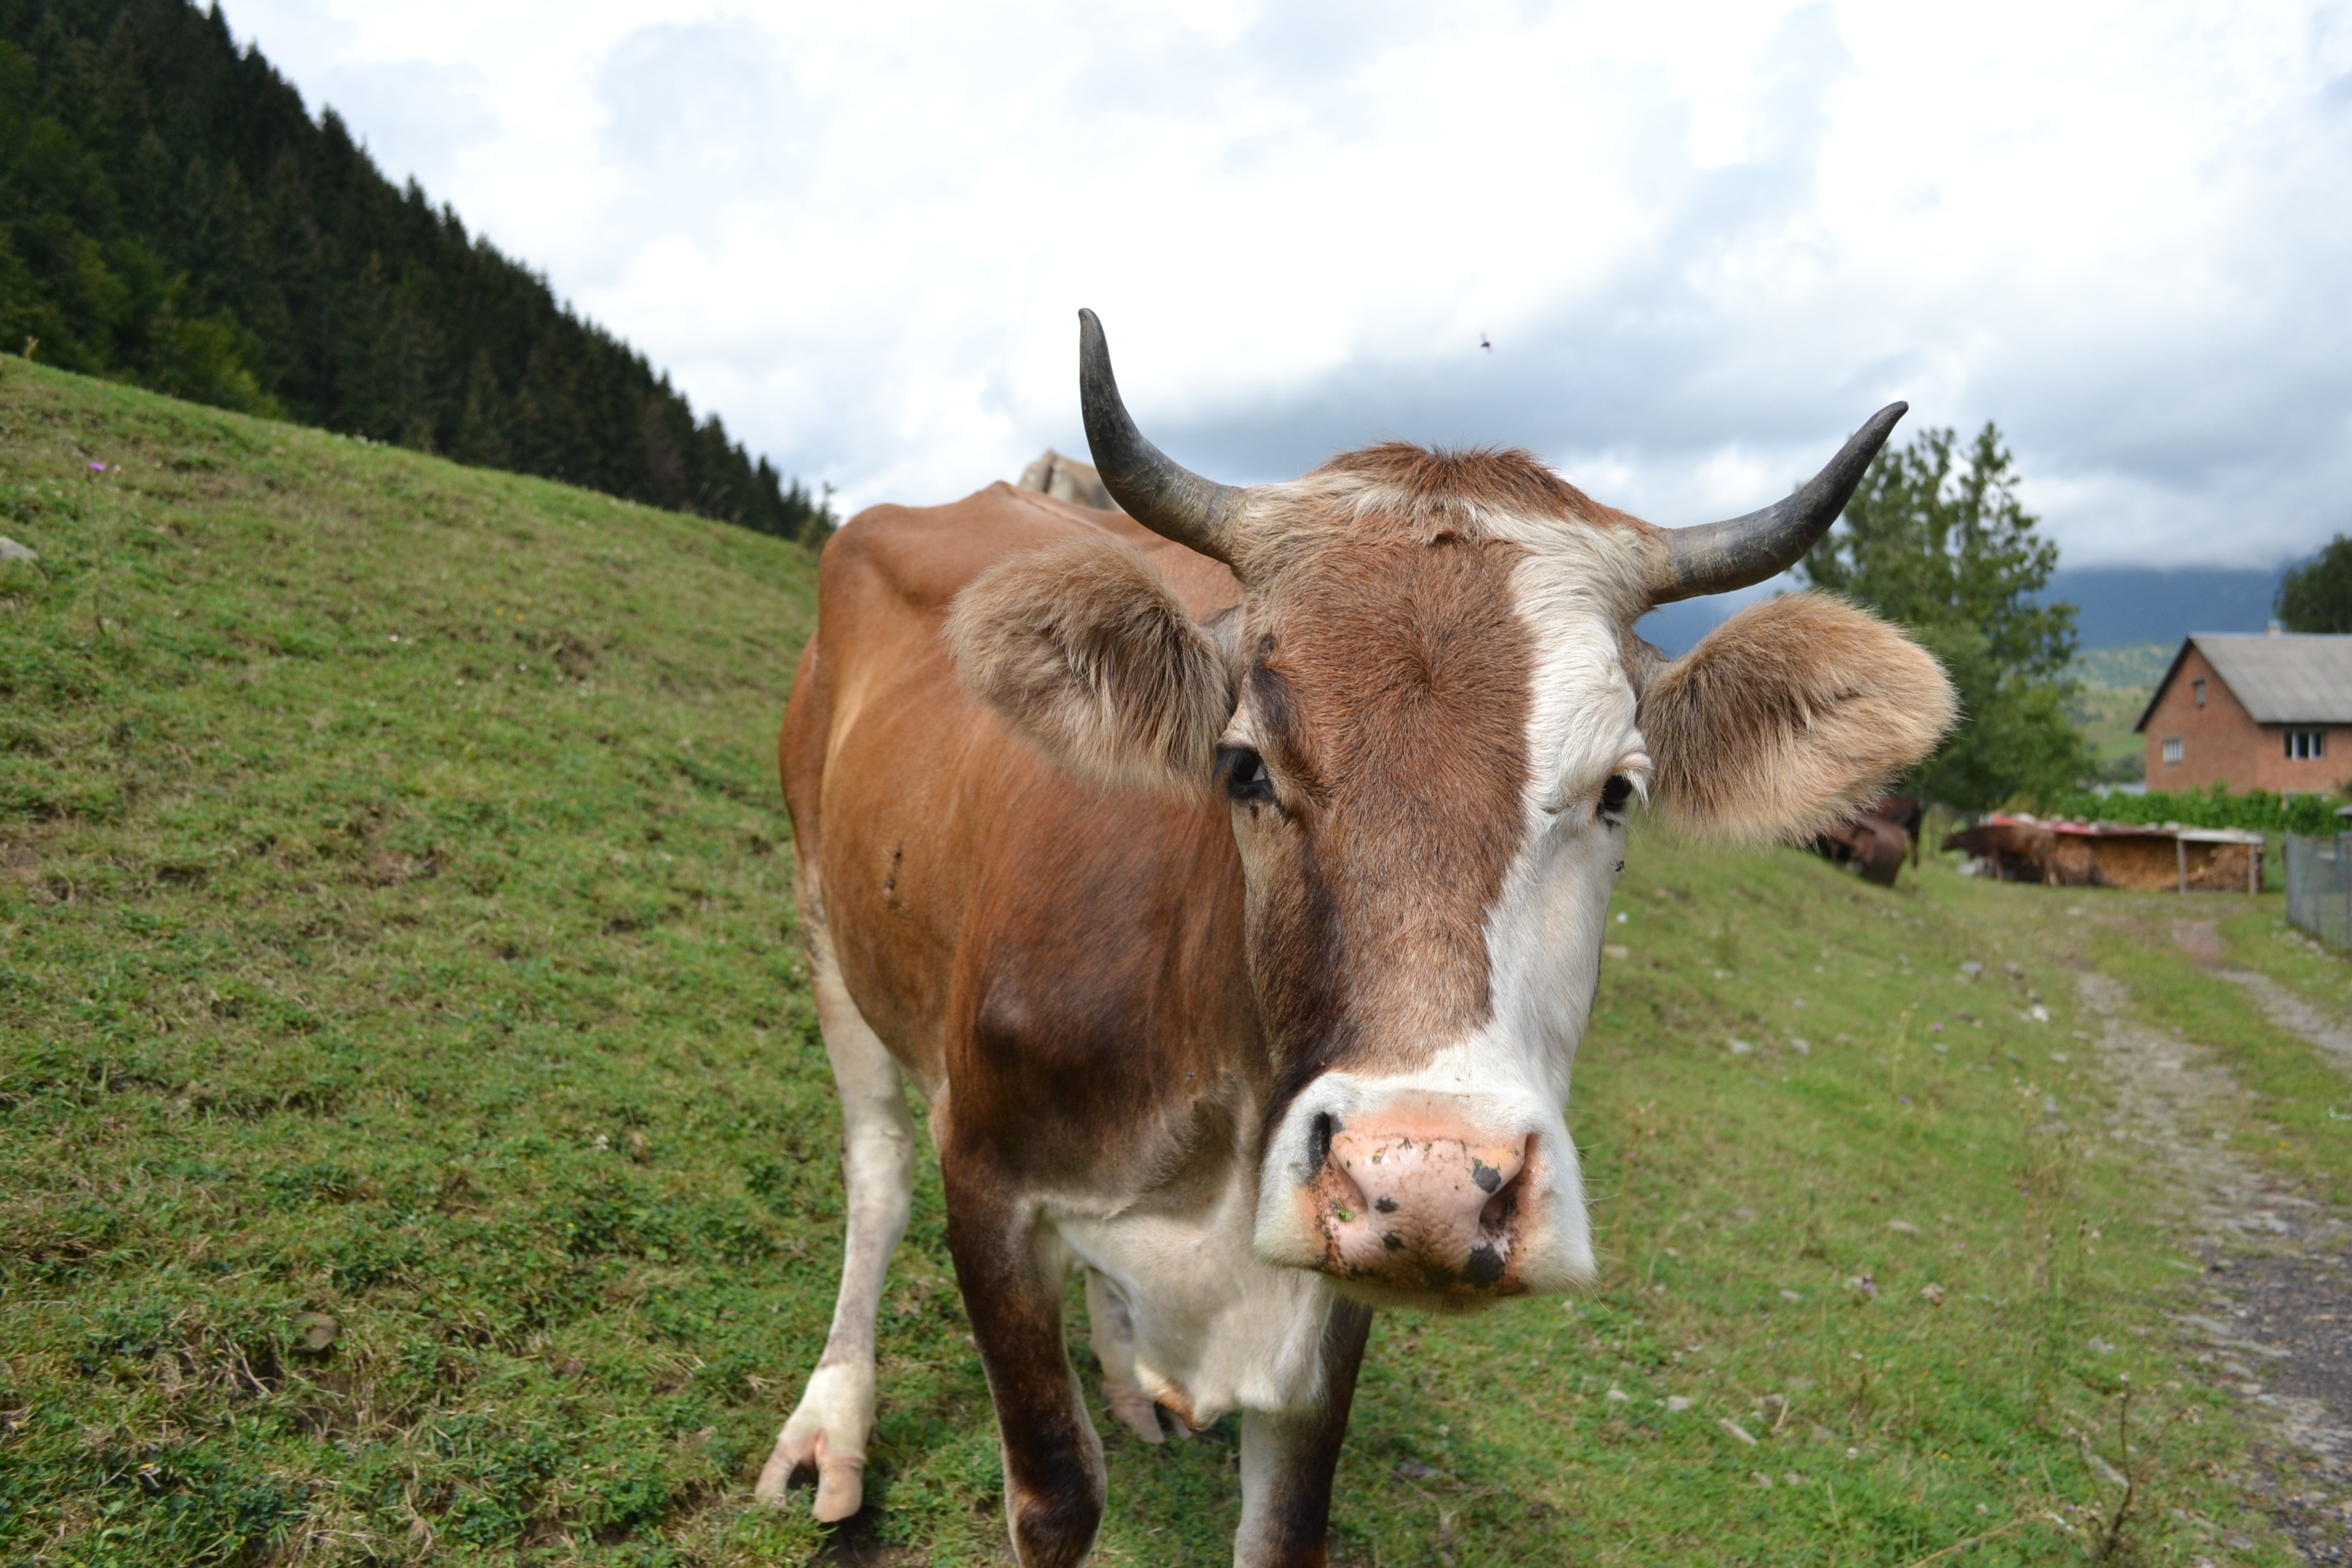
grass, field, farm, meadow, cow, herd, journey, pasture, grazing, mammal, fauna, mountains, grassland, animals, vertebrate, ukraine, ox, rural area, the carpathians, dairy cow, cattle like mammal, cow goat family, texas longhorn